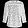
Label: Shirt